History of the United States (1991–2016)

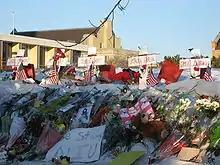
A makeshift memorial in tribute to the victims of the Northern Illinois University shooting, one of many school shootings that afflicted the United States

The crime epidemic that had begun during the late 1960s finally reached its climax in the early 1990s before starting a steady decline during the Clinton administration. Nevertheless, ongoing addiction (involving sales of marijuana and cocaine) continued to be a major factor in crime in the United States. The overall rate of major crimes fell during the period. In 2009, the FBI estimated 1,318,000 violent crimes occurred nationwide, 1,425,000 in 2000, down from the 1991 level of 1,912,000. Measured per capita, this was a 43% drop in violent crime rates. At the time, it was believed that crime had declined because of stricter judicial sentencing practices, the implementation of Three Strikes laws, improving law enforcement technology that made it easier to catch felons, and the end of the crack epidemic. But later statistical assessments ruled out most of these explanations, and tended to find that factors such as greater prosperity, lower alcohol consumption, generation-specific cultural effects, improved security technology, and decreases in leaded petrol had probably caused most of the decline, while public policy conversation began to regret the incarcerative policies of the preceding decades.